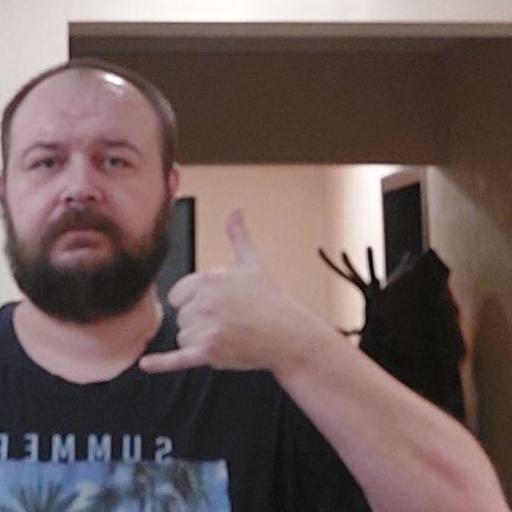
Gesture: call